Charles III, Duke of Savoy

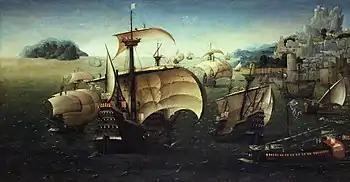
The famed carrack "Santa Catarina do Monte Sinai", and other Portuguese ships, carrying the marriage party of Beatrice of Portugal to Savoy, 1521

Charles married the rich, beautiful and ambitious Infanta Beatrice of Portugal (1504–1538), daughter of the richest monarch in Europe at the time, Manuel I of Portugal, and Maria of Aragon. Beatrice was both first cousin and sister-in-law of Emperor Charles V. They had nine children, but only one child, Emmanuel Philibert, would reach adulthood: